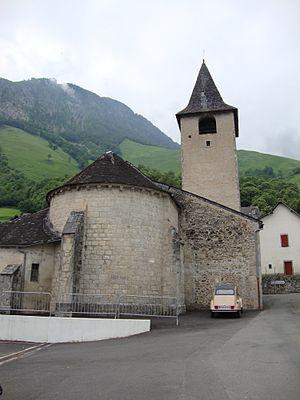
Lées-Athas est une commune française, située dans le département des Pyrénées-Atlantiques en région Nouvelle-Aquitaine.